Luke Russert

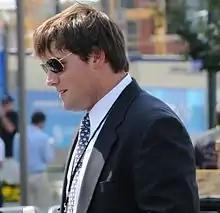
Russert at the 2008 Democratic National convention

In August 2008, two months after the death of his father, and with two years of experience of hosting a national radio show on SiriusXM, Russert was hired by NBC News as a correspondent covering youth issues as part of its coverage of the 2008 presidential election. He was assigned to cover both the Democratic and Republican conventions. His election day report, which explored the impact of Barack Obama's win on young people, contributed to NBC's News & Documentary Emmy award for its 2008 Election Night coverage.